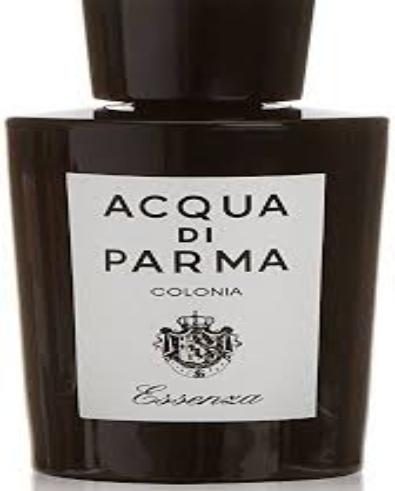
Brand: ACQUA DI PARMA
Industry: Necessities